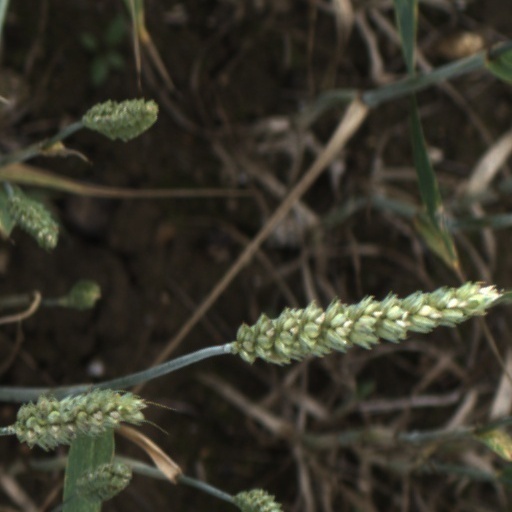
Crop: wheat